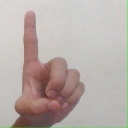
अक्षर: ड